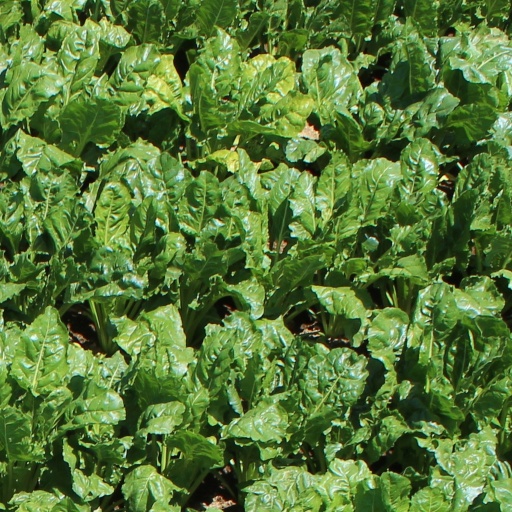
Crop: sugar beet